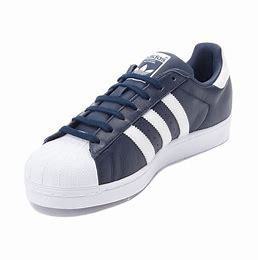
Brand: adidas
Model: originals Adidas Originals Superstar